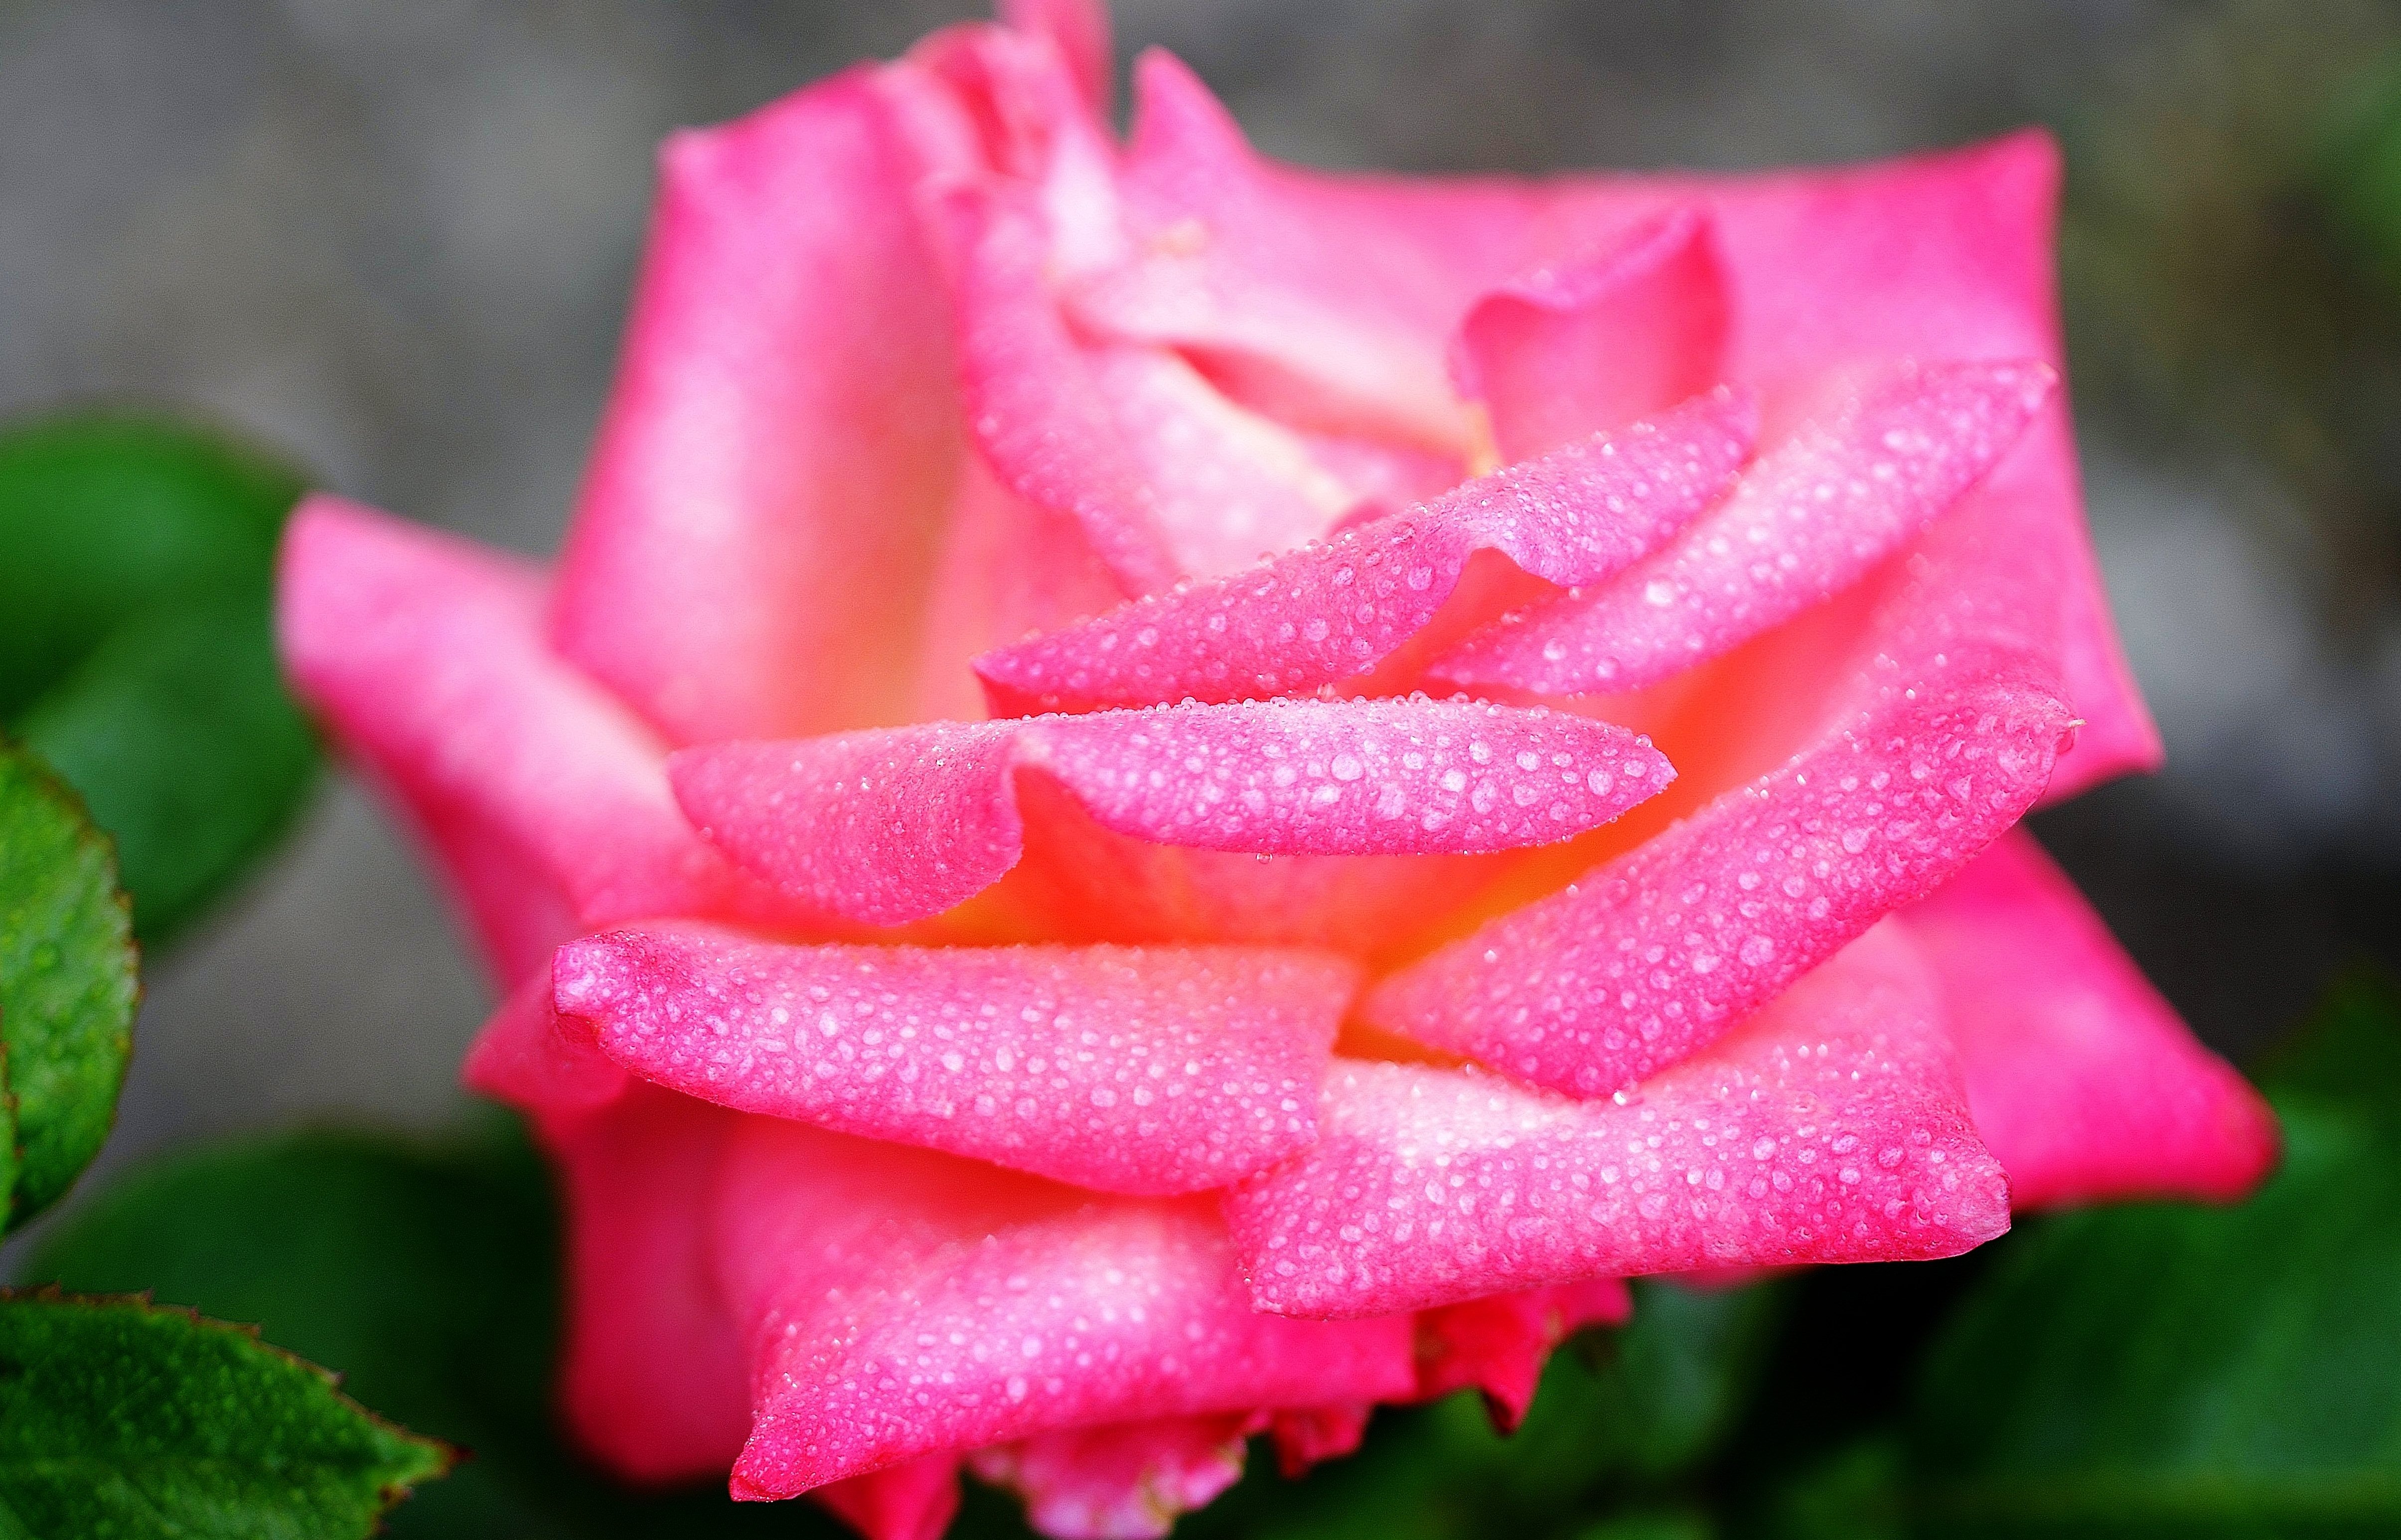
plant, flower, petal, bloom, rose, pink, flowers, roses, pink rose, floribunda, macro photography, rose blooms, flowering plant, garden roses, rose family, plant stem, land plant, rose order